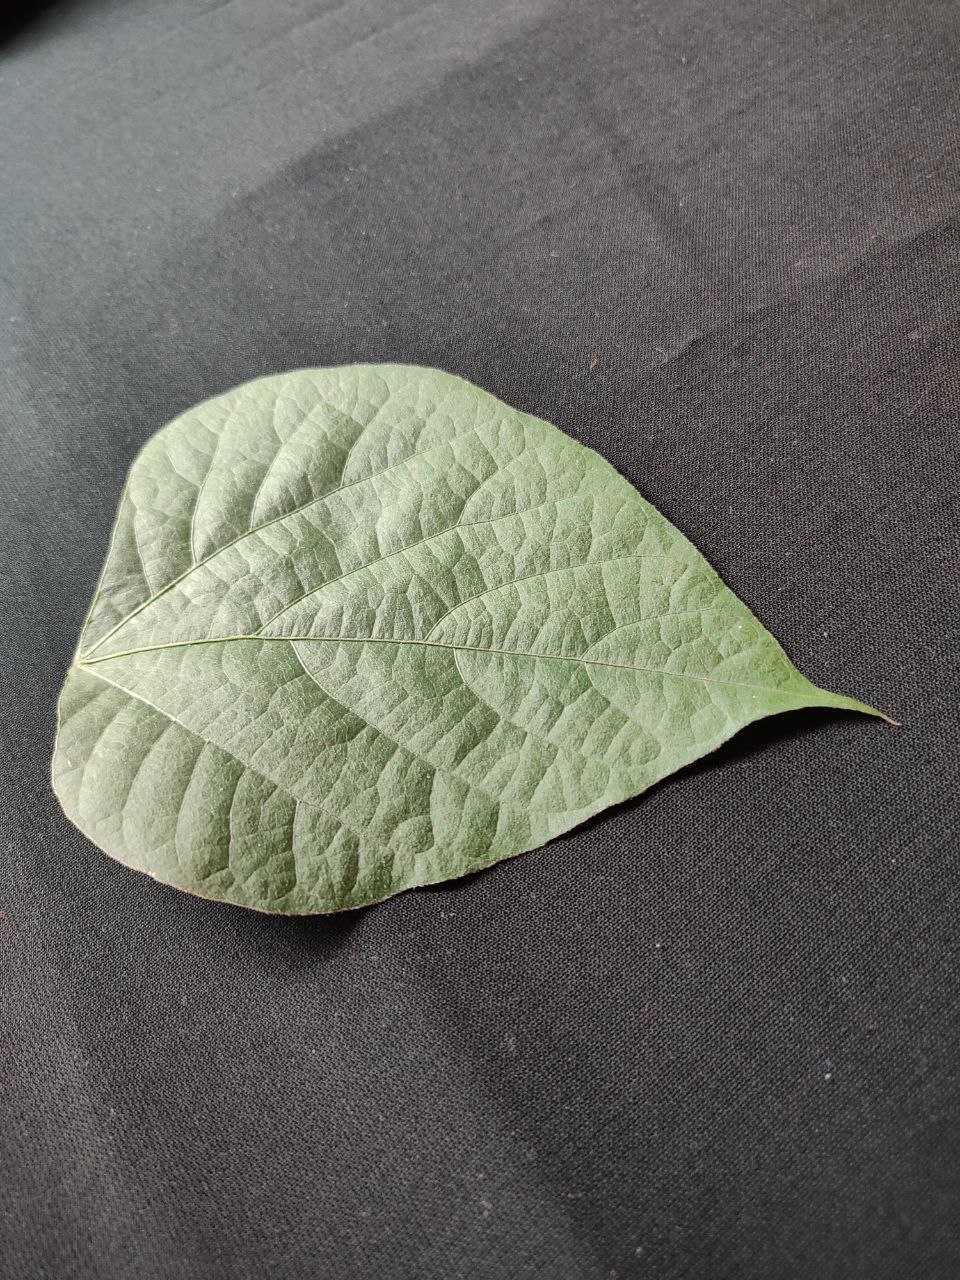
Crop: bean
Leaf condition: Fresh Leaf